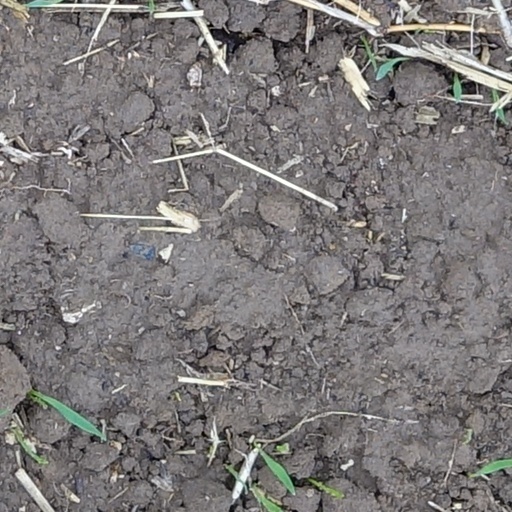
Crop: wheat